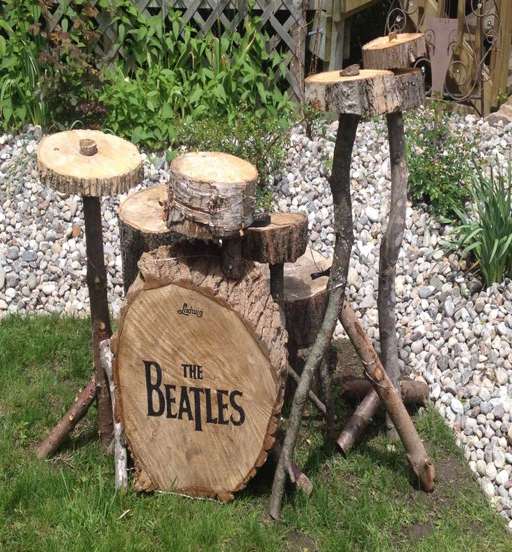
i constructed this drum kit out of old logs and tree stumps .